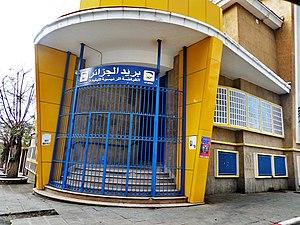
Algérie Poste est une entreprise algérienne. Elle est un établissement public à caractère industriel et commercial. Elle conduit d'une part une activité d'opérateur de courrier et d'autre part, une activité d'établissement financier.